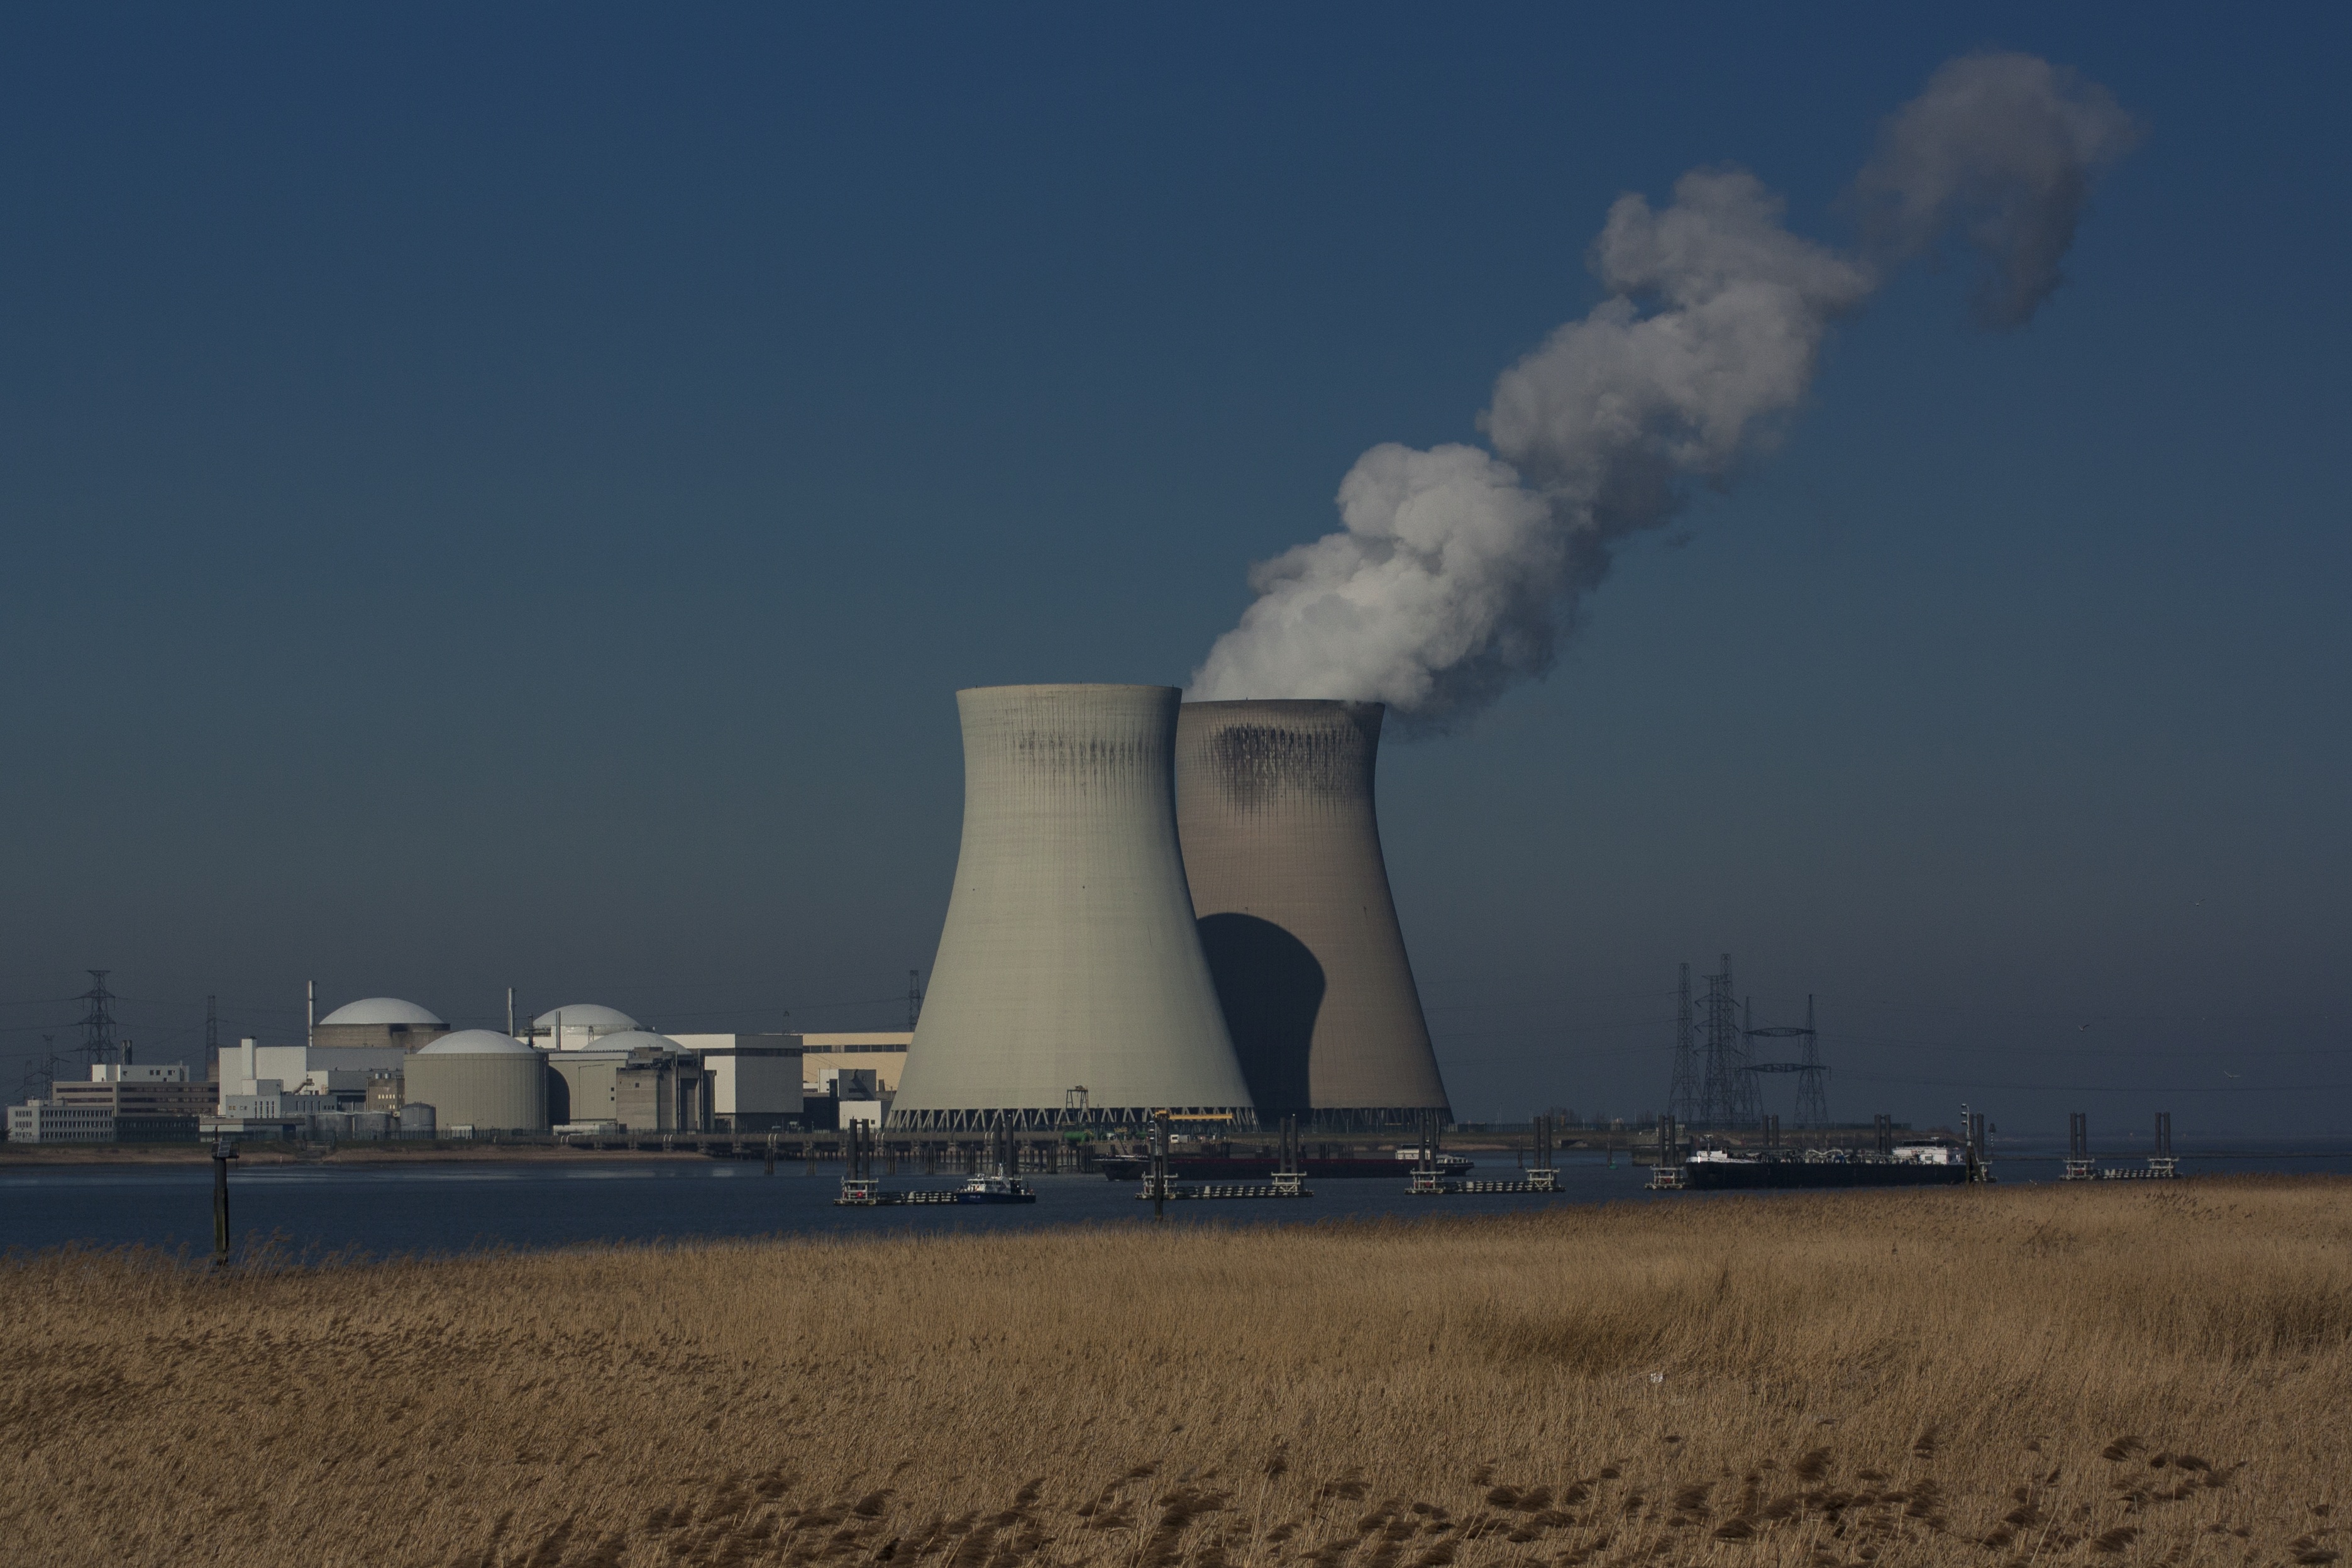
architecture, technology, wind, industry, electricity, energy, company, power supply, nuclear power plant, power station, atmosphere of earth, electronic device, outdoor structure, electronics accessory